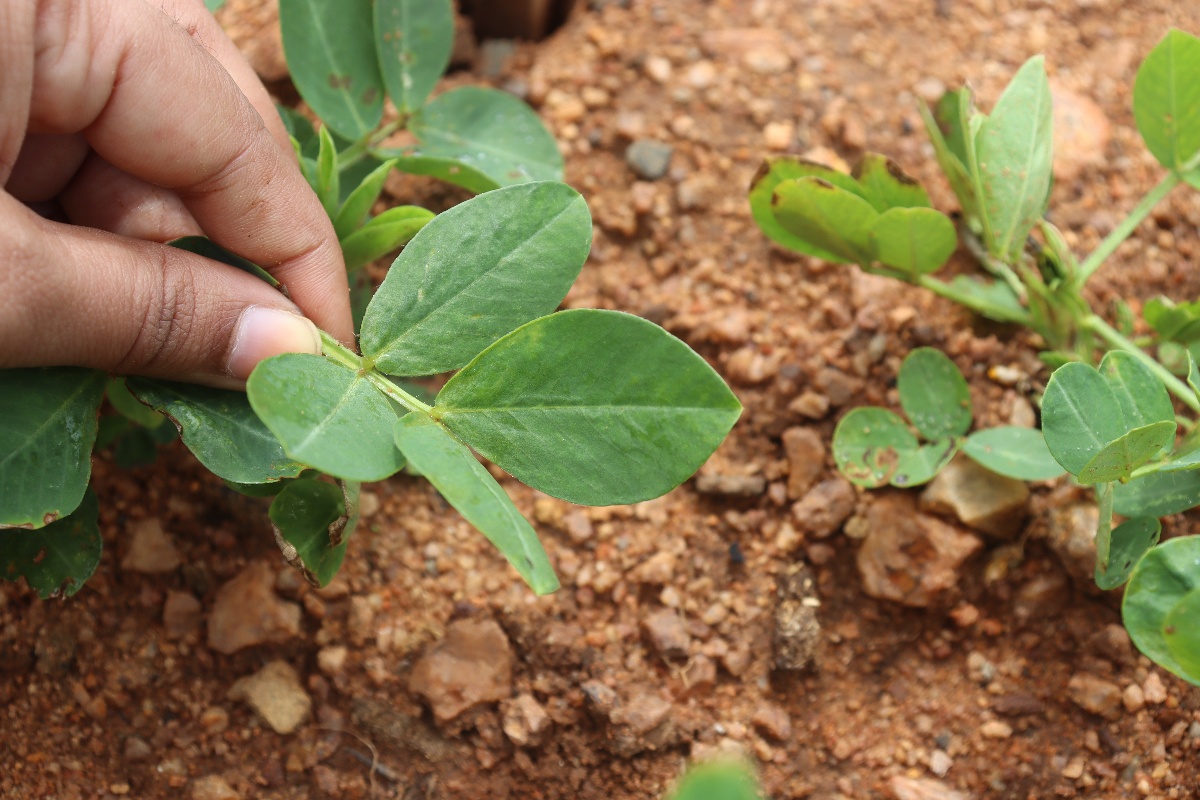
Label: healthy leaf